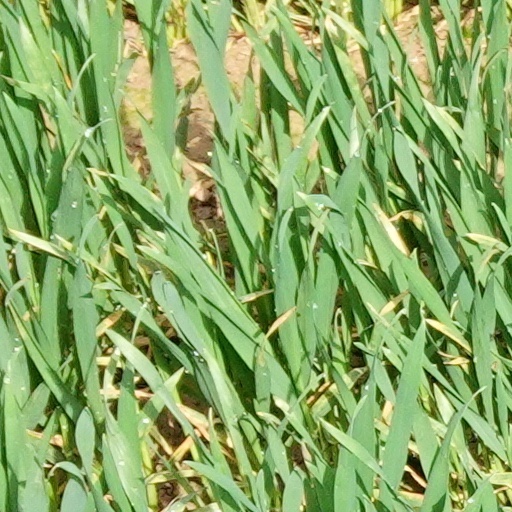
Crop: wheat